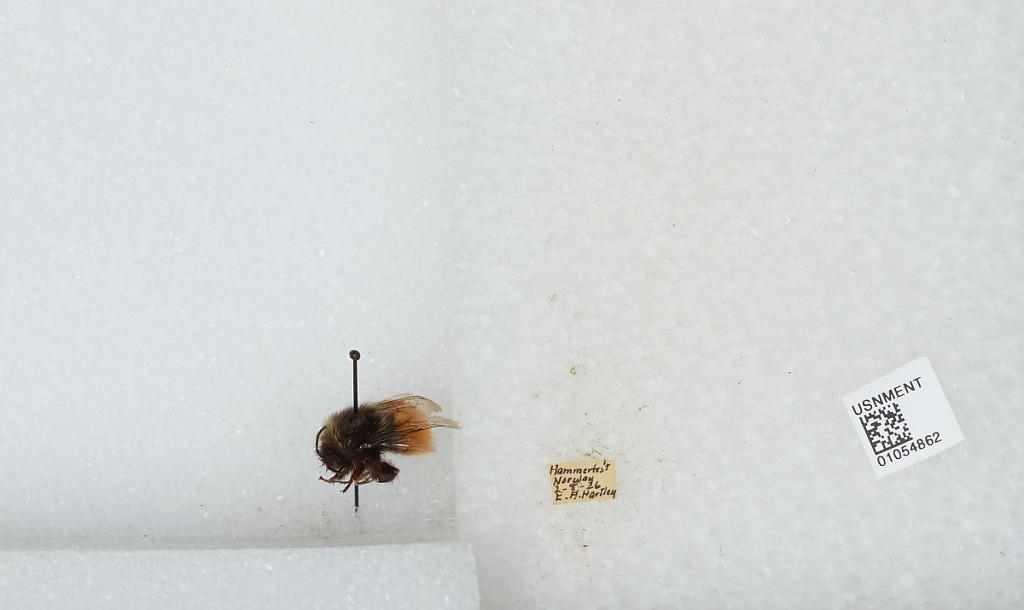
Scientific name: Bombus sp.
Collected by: E. Hartley
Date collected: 1926-8-2
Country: Norway
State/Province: Troms og Finnmark
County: Hammerfest
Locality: Hammerfest
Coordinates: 70.6625, 23.6833